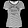
Label: T - shirt / top